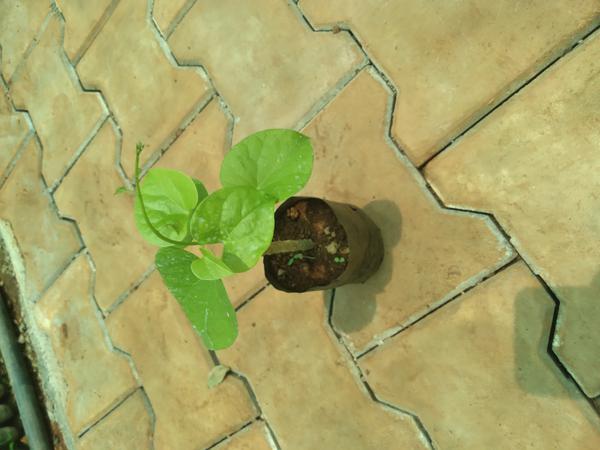
Plant: Amruta_Balli